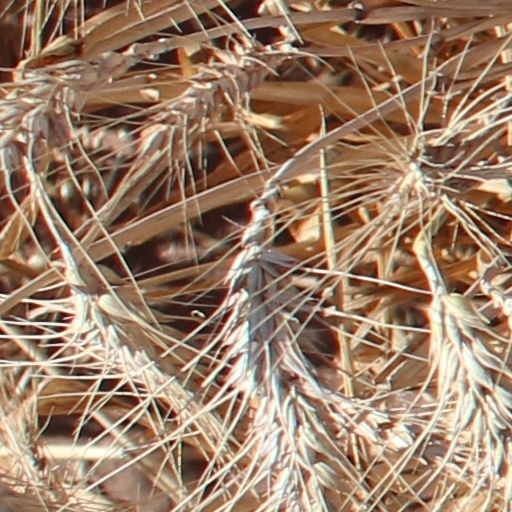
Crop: wheat